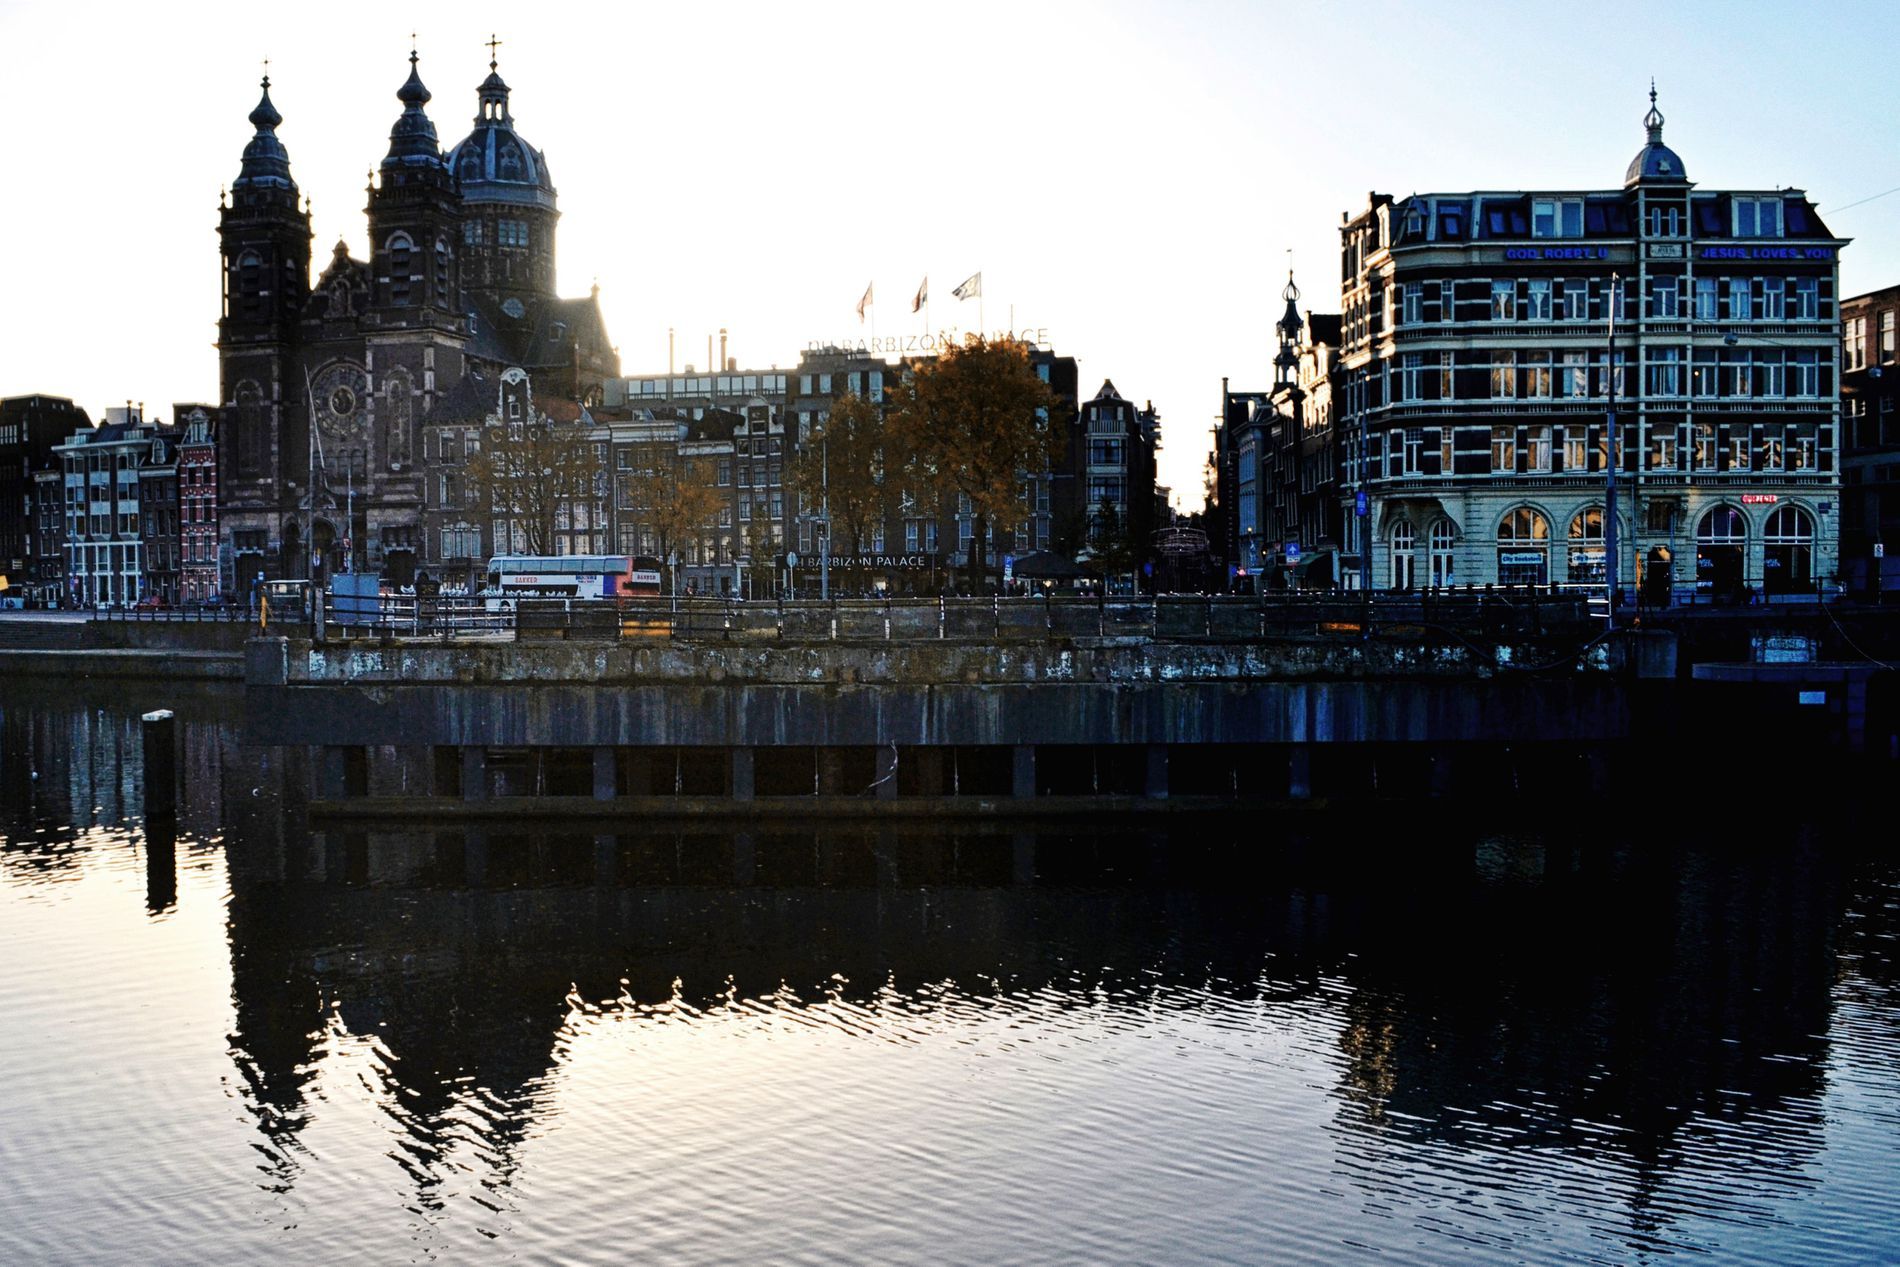
canalside cityscape.
View of a canalside cityscape in Amsterdam, featuring reflections of buildings in the calm water. The scene is composed with a city skyline on one side of a canal. Buildings of various heights and architectural styles are arranged along the canal's edge. The key subjects are the city buildings, and the water. The buildings are in the foreground and middle ground; the canal water takes up a significant portion of the mid-to-bottom area of the image. there is a bus and cars moving in the street at the same direction. poles exist in diffrent places of the image.
Wide shot. The buildings appear in varying shades of gray and dark tones due to the time of day or lighting conditions. The canal water's surface reflects the buildings, creating a mirror-like effect, blurring the edges of the structures. The water's surface appears calm, with ripples that show subtle movements of the water. The setting is the canal area. The lighting is characterized by soft, diffused light, suggesting either an early morning or late afternoon. The overall atmosphere is tranquil and peaceful.
Labels: City, Metropolis, Urban, Architecture, Building, Cityscape, Nature, Outdoors, Scenery, Water, Waterfront, Bus, Transportation, Vehicle, Person, Office Building, Flag, Landmark, Car, Castle, Fortress, Landscape, Canal, Clock Tower, Tower, High Rise, Steel coloumn, Pole, Stone block, Sign, Canalside, Buildings, Tree, Umberella, Kiosk, Birds, sky
Camera: NIKON CORPORATION NIKON D3100
Aperture: F8
Exposure: 1/250 sec
ISO: 100
Focal length: 18.0 mm